Dustin Milligan

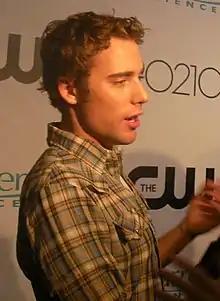
Milligan at the "90210" premiere party in Malibu on August 23, 2008

In 2010, he played Kyle Halsted in the indie action crime drama film "Repeaters", co-starring Amanda Crew. In 2011, he starred as Nick in the horror thriller shark movie "Shark Night 3D". In 2011, he played Nick Nader in the suspense thriller "The Entitled" and Rory in the indie film "Sisters & Brothers". In 2012, he starred as Sam Reed in the Lifetime Original Movie "Love at the Christmas Table" co-starring Danica McKellar. He appeared in the Funny or Die video "Post Apocalypse News" with Elisabeth Hower. In 2013, he played Callum Beck in the indie thriller "Ferocious".